Chipco

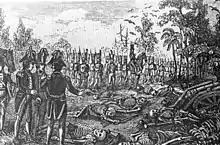
Chipco fought against the U.S. Army at the Dade Battle in 1835. This lithograph shows Edmund Gaines' men finding the fallen U.S. troops who were killed in the battle.

Shortly before the Second Seminole War started, Chipco had risen to the position of chief among the Muscogee-speaking Seminoles. Around this time, President Andrew Jackson signed the Indian Removal Act, with the goal of ethnically cleansing the Seminoles from Florida. President Jackson also appointed Wiley Thompson, a former congressman from Georgia, to oversee the removal of the Seminoles from Florida. Chipco and many other prominent Seminoles such as Abiaka and Osceola, staunchly opposed the Indian Removal policy.